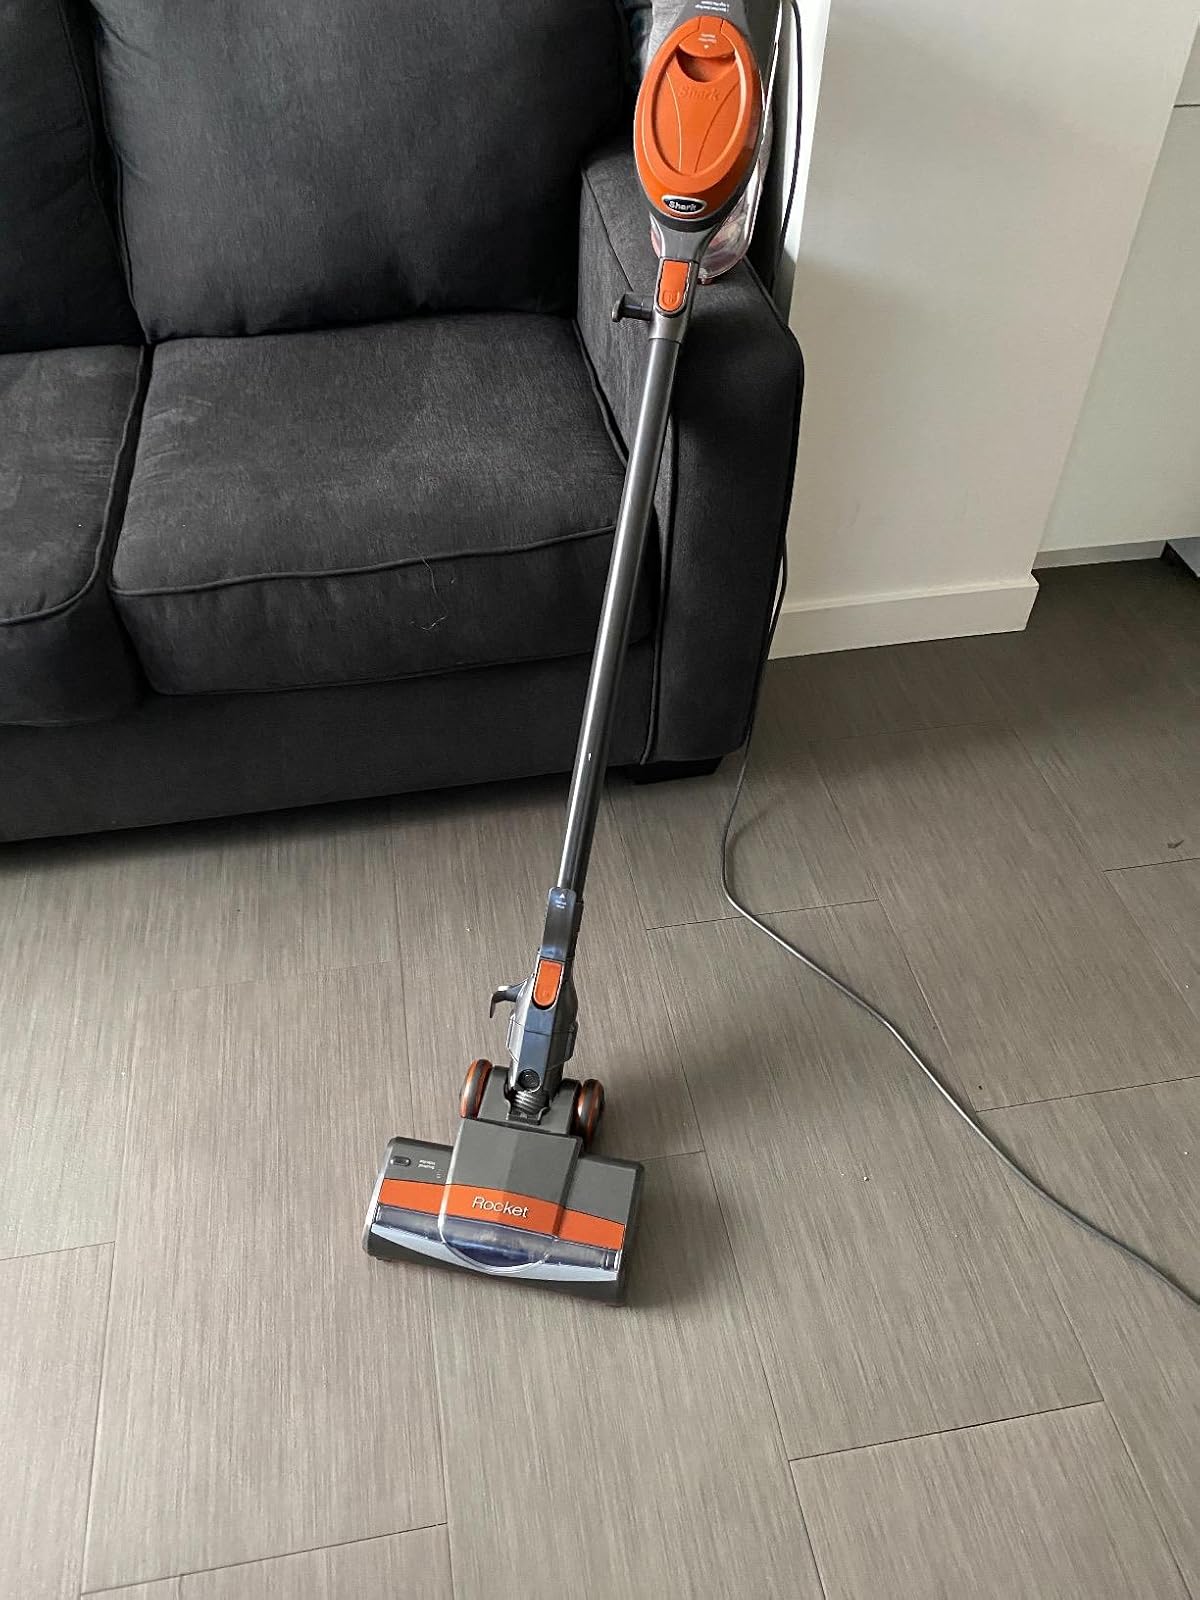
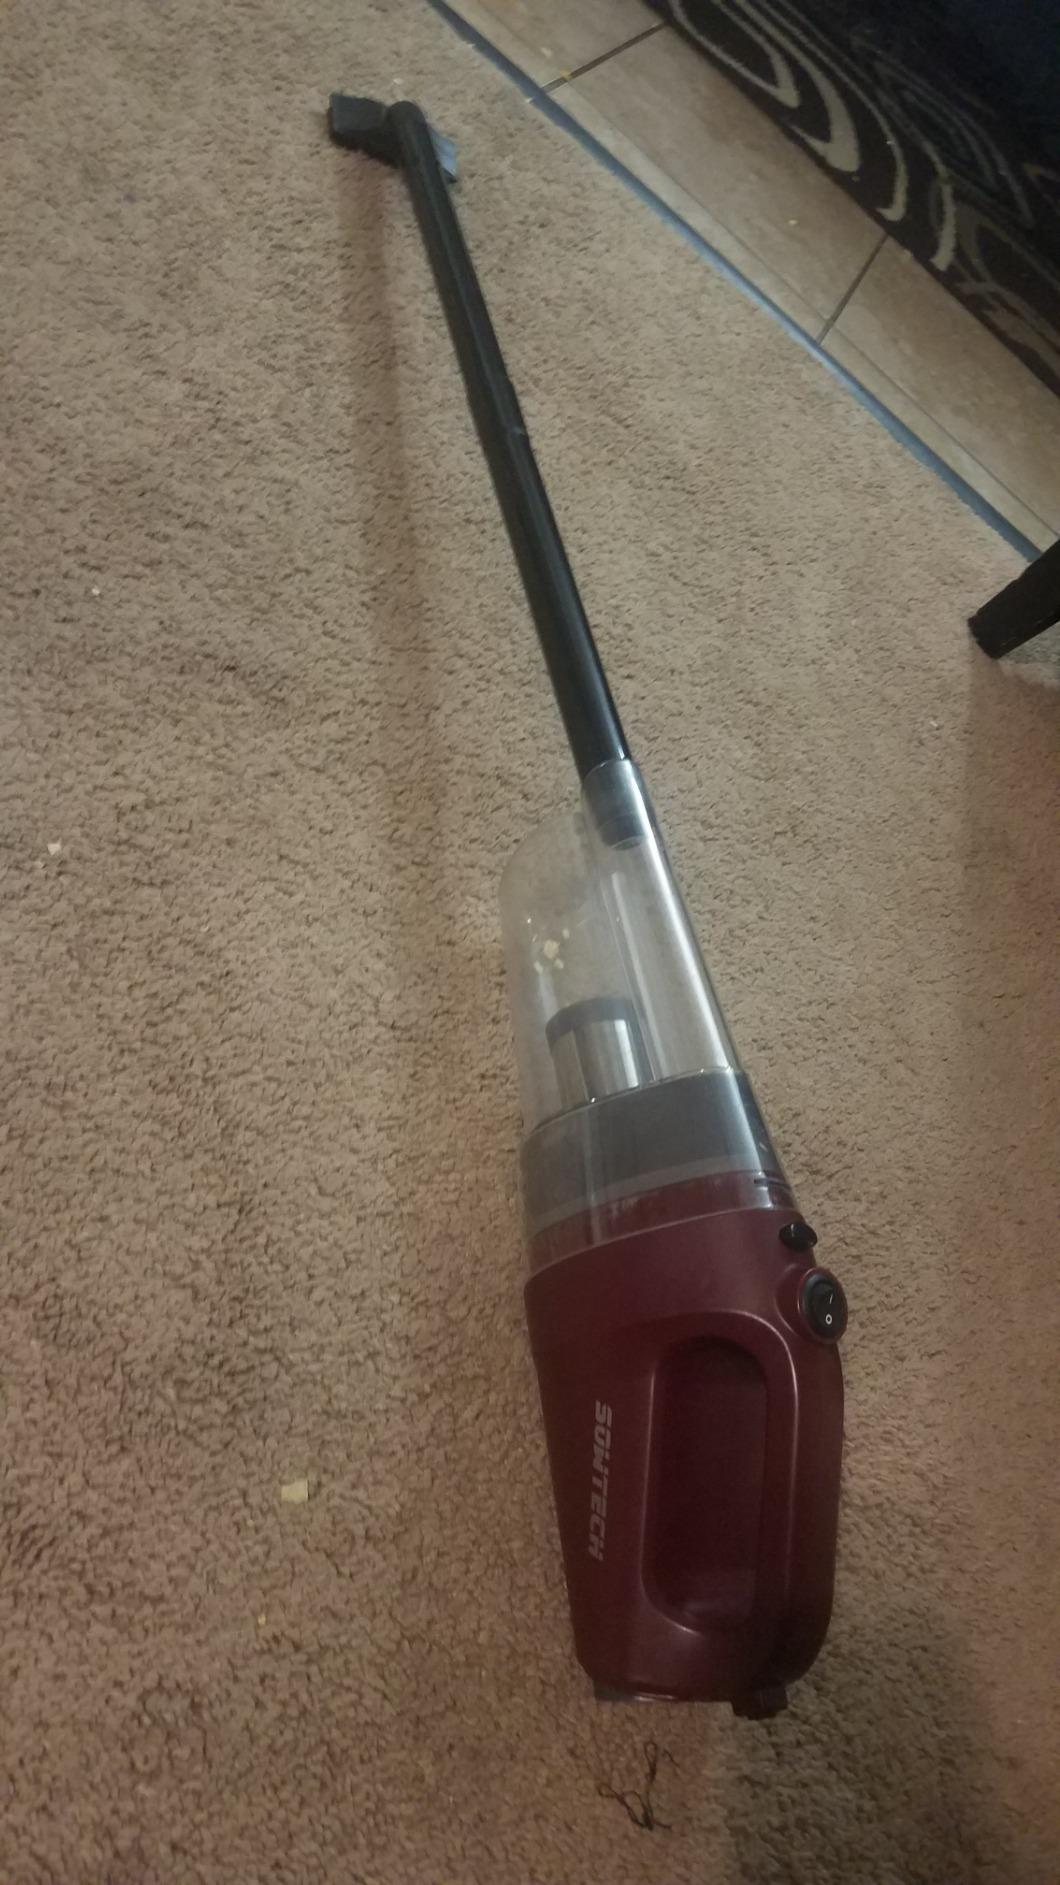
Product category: items_vacuum
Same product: no